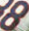
Number: 8